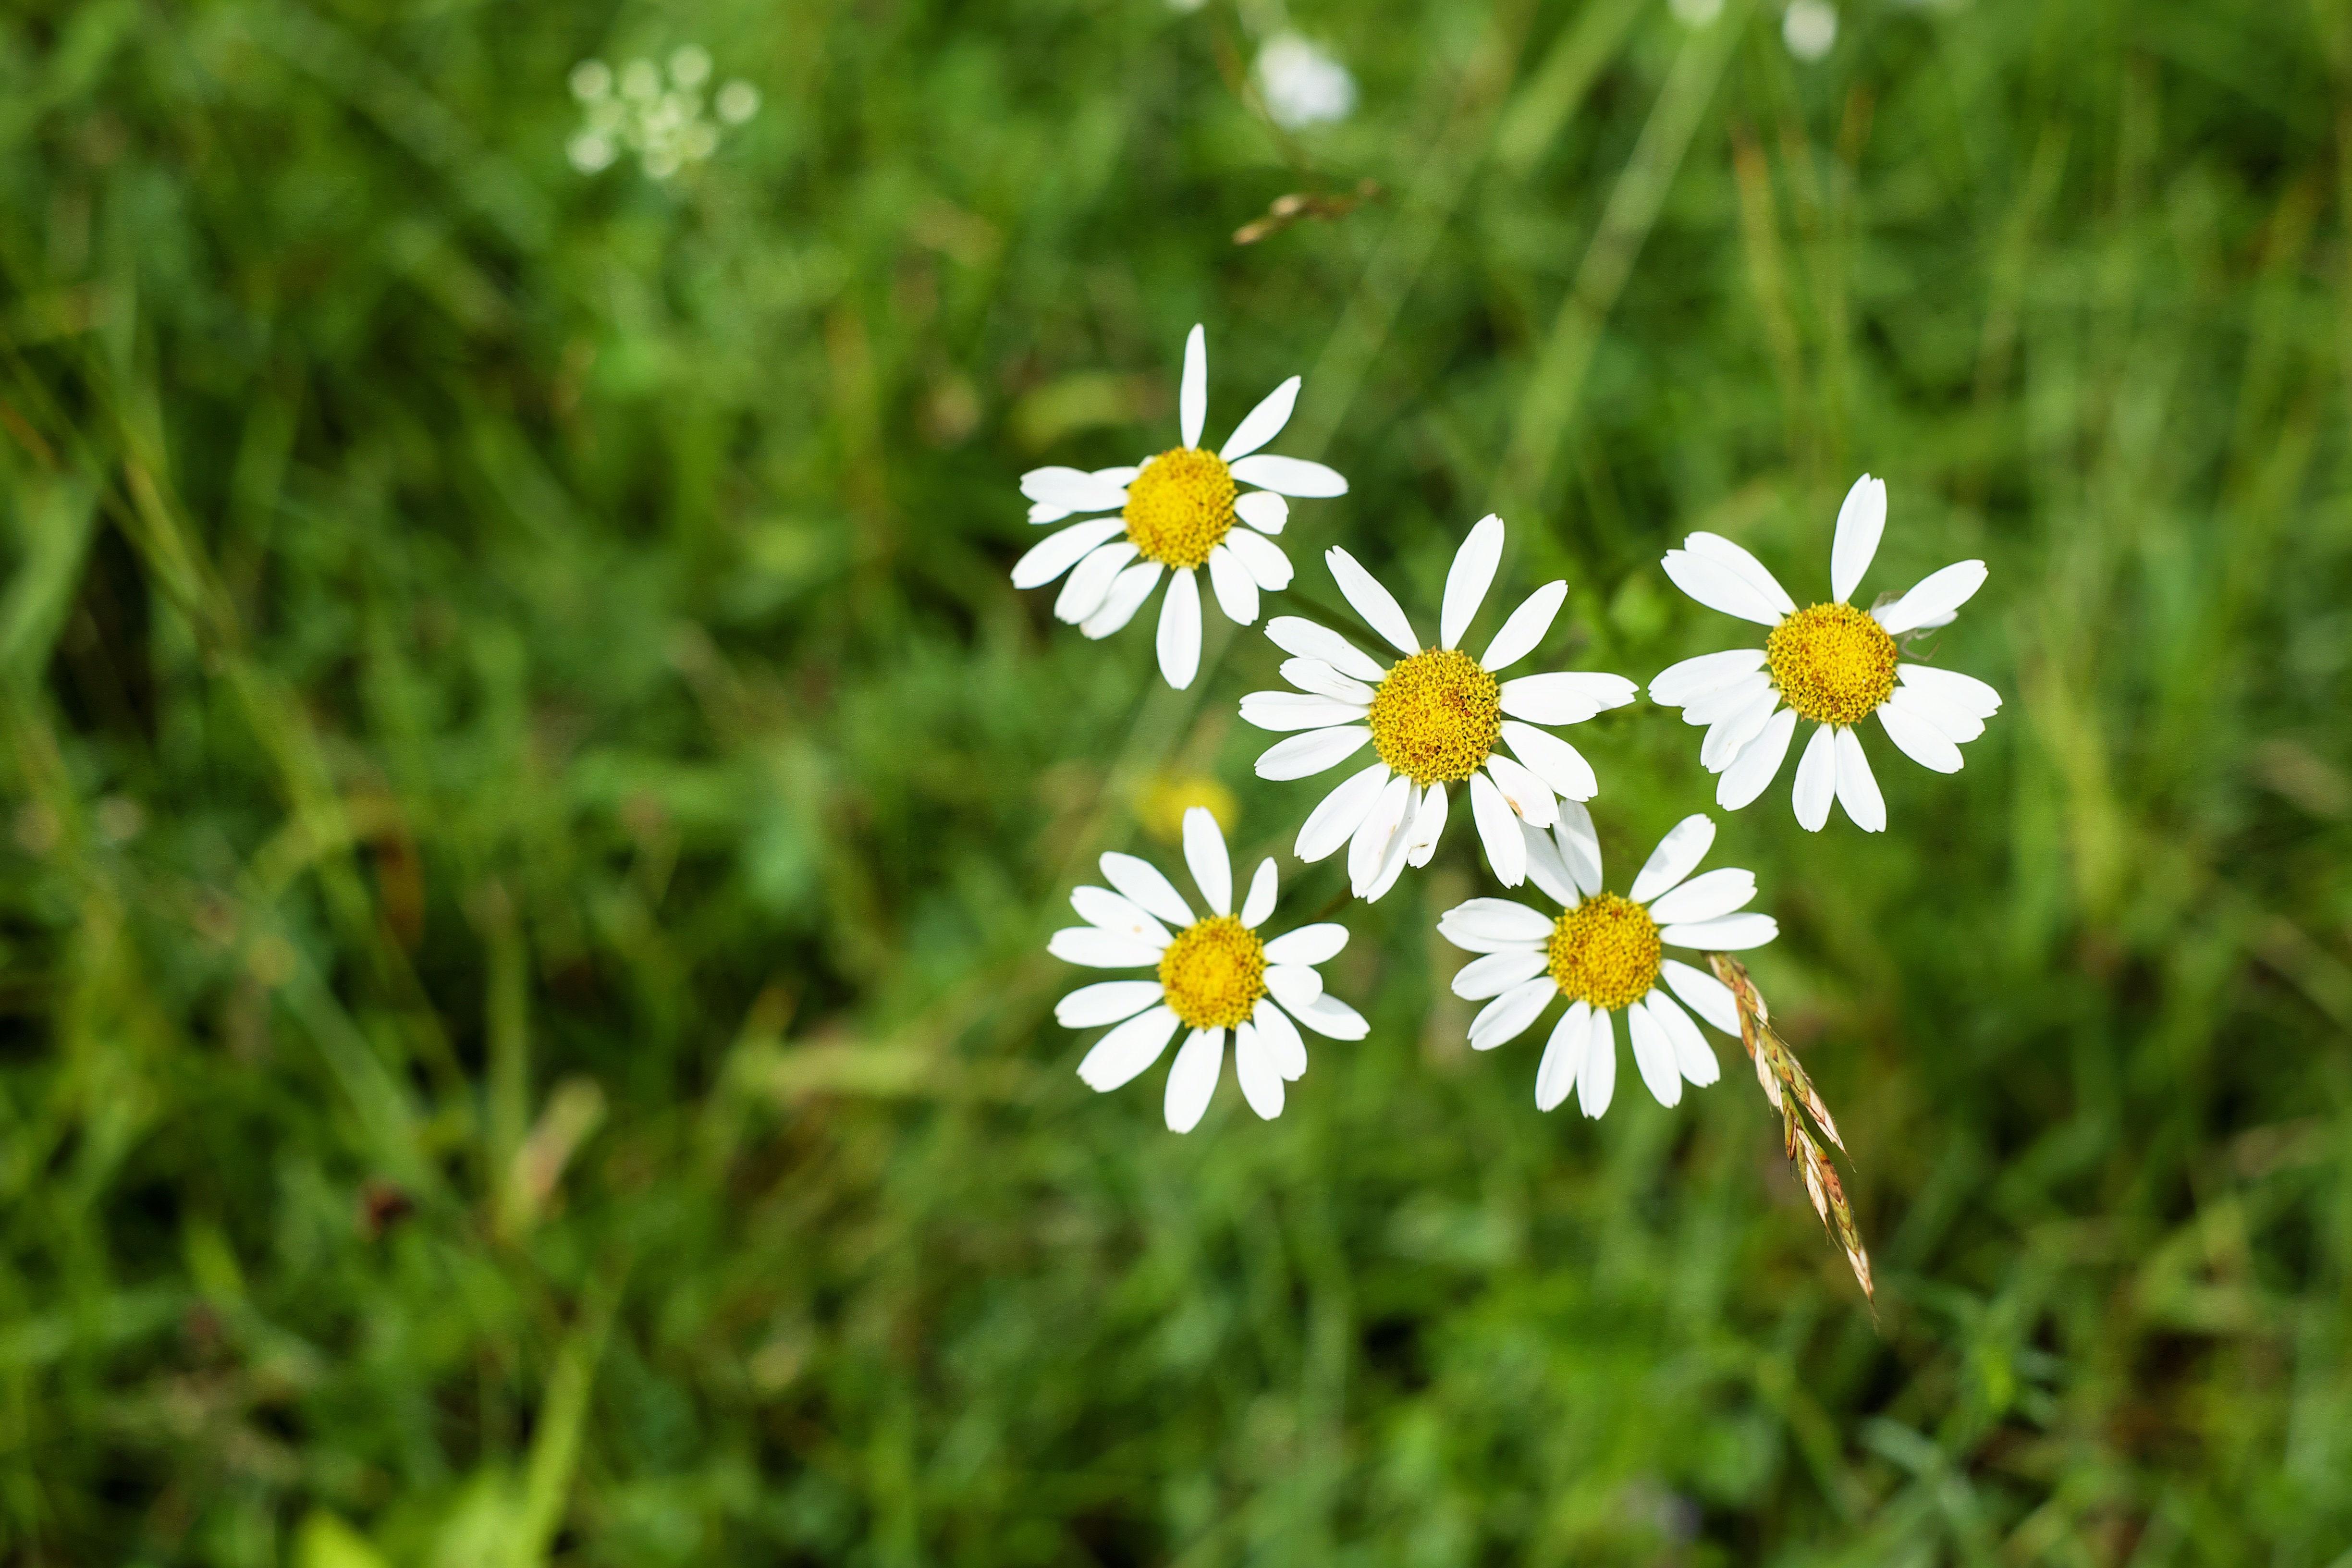
nature, grass, blossom, plant, white, field, lawn, meadow, prairie, flower, bloom, daisy, green, herb, botany, yellow, flora, wildflower, flowers, daisies, macro photography, flowering plant, daisy family, oxeye daisy, land plant, chamaemelum nobile, marguerite daisy, garden cosmos